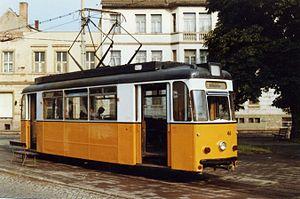
Le tramway de Nordhausen est le réseau de tramways de la ville de Nordhausen, exploité par la Stadtwerke Nordhausen, dans le Thuringe, en Allemagne. Ouvert le 25 août 1900, il compte actuellement 3 lignes, dont une en partie en mode tram-train. Toutes ces lignes desservent au total 32 arrêts. Les voies sont métriques, donc avec un écart de 1 000 mm, ce qui est une particularité de ce réseau.